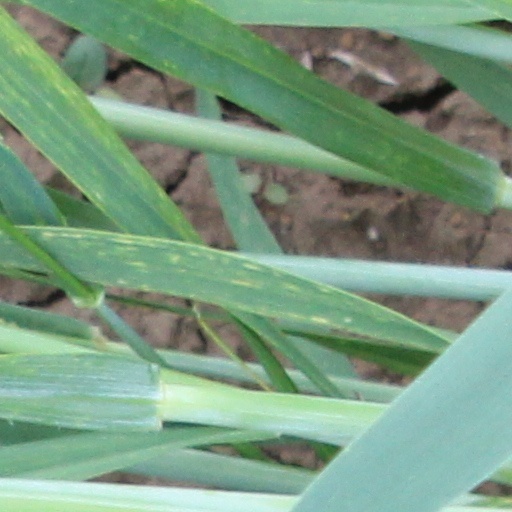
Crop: wheat